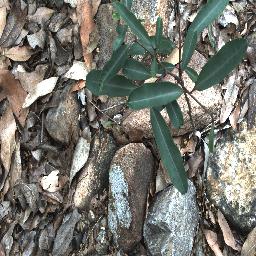
Label: rubber_vine